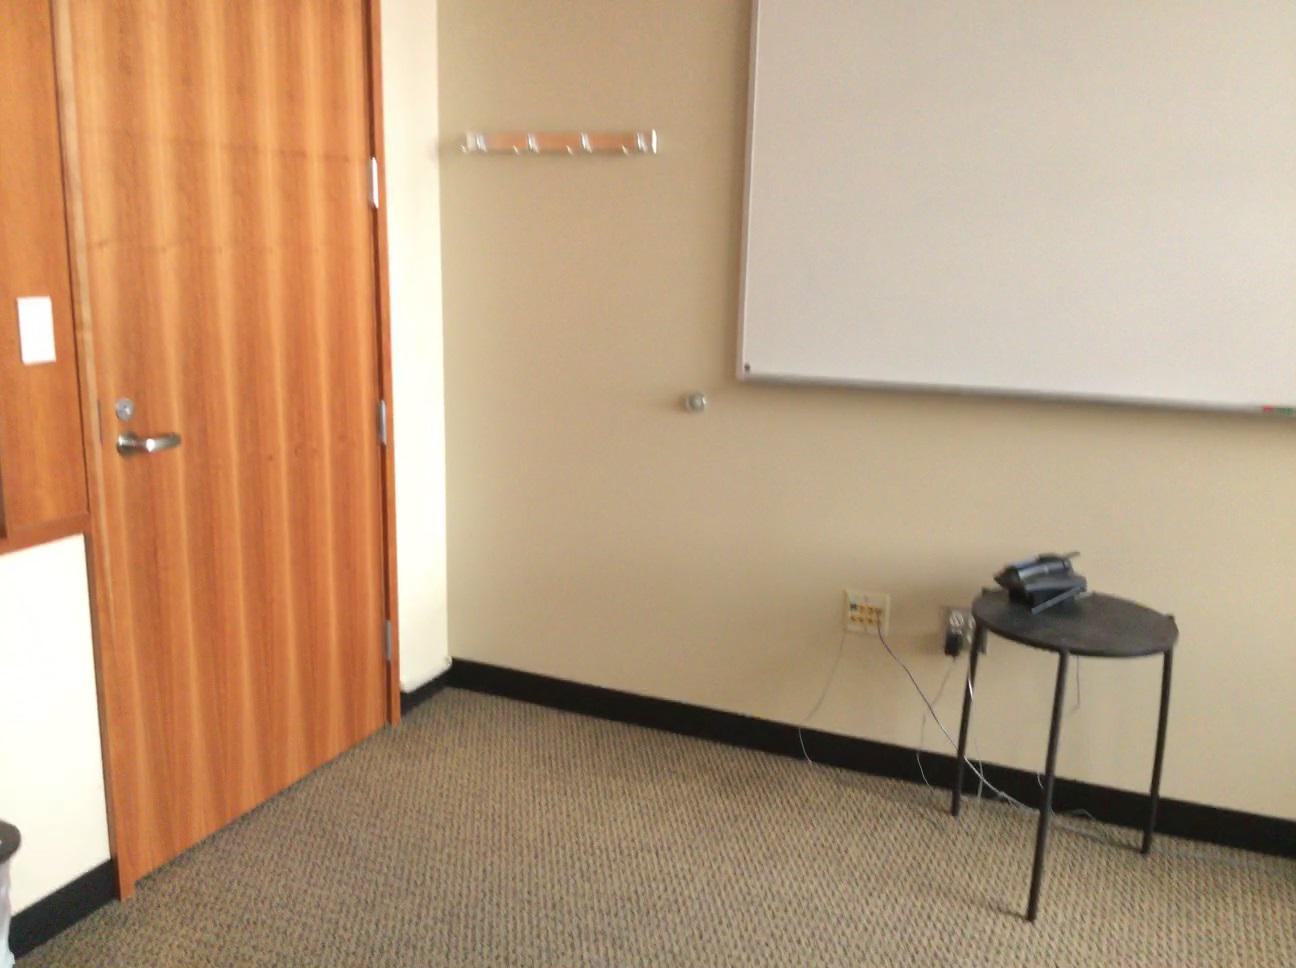
Question: In the image, there is the table. Pinpoint several points within the vacant space situated left of the table from the world's perspective. Your final answer should be formatted as a list of tuples, i.e. [(x1, y1), ...], where each tuple contains the x and y coordinates of a point satisfying the conditions above. The coordinates should be between 0 and 1, indicating the normalized pixel locations of the points.
Answer: [(0.689, 0.979), (0.697, 0.957), (0.704, 0.936), (0.640, 0.993), (0.650, 0.969), (0.660, 0.947), (0.668, 0.928), (0.677, 0.908), (0.684, 0.892), (0.704, 0.845), (0.601, 0.981), (0.613, 0.959), (0.623, 0.938), (0.633, 0.918), (0.643, 0.901), (0.651, 0.883), (0.681, 0.825), (0.550, 0.995), (0.564, 0.971), (0.576, 0.949), (0.589, 0.929), (0.600, 0.910), (0.610, 0.893), (0.620, 0.876), (0.645, 0.833), (0.653, 0.820), (0.528, 0.961), (0.542, 0.940), (0.555, 0.920), (0.567, 0.902), (0.578, 0.885), (0.589, 0.869), (0.617, 0.826), (0.625, 0.814)]